La Crosse Armory

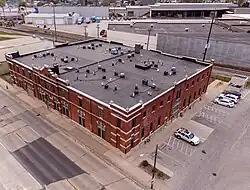

The La Crosse Armory building is an armory building located in La Crosse, Wisconsin. It was used as a Wisconsin Army National Guard center after World War I starting in 1921. In 1960 the drilling location was moved to Onalaska, Wisconsin.